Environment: real
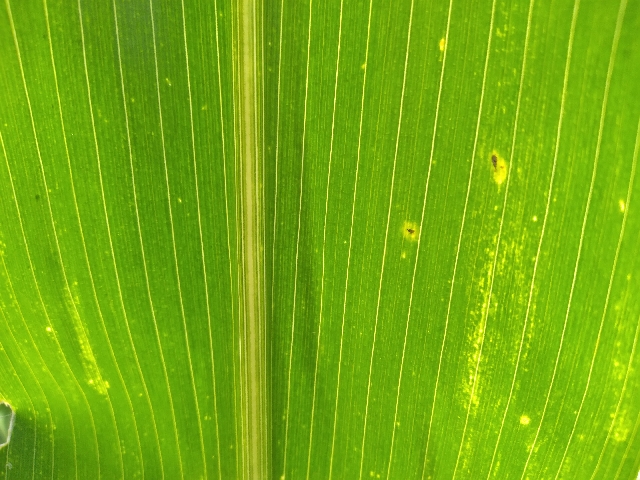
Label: lethal_necrosis